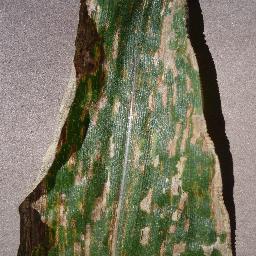
Label: Corn___Cercospora_leaf_spot Gray_leaf_spot